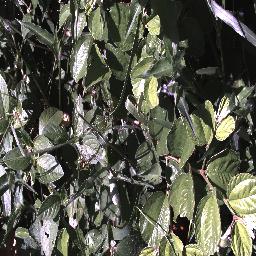
Label: chinee_apple